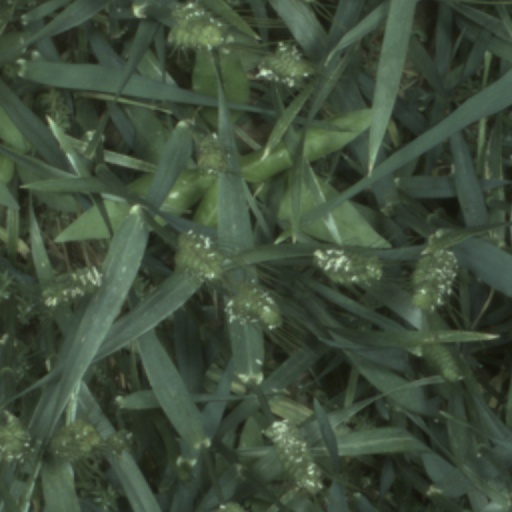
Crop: wheat